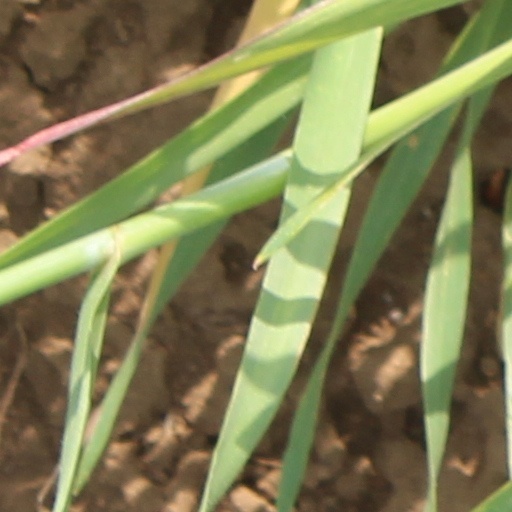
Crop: wheat